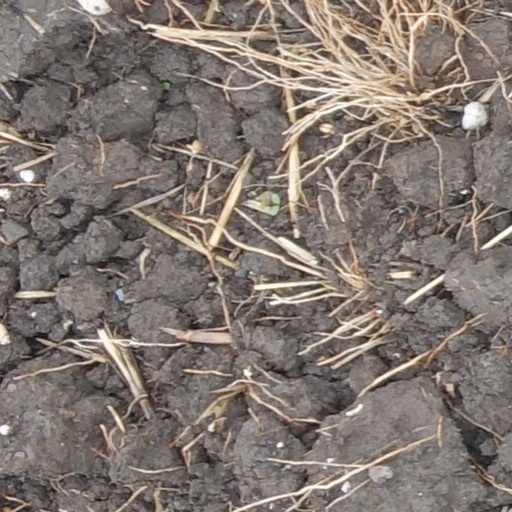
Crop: wheat